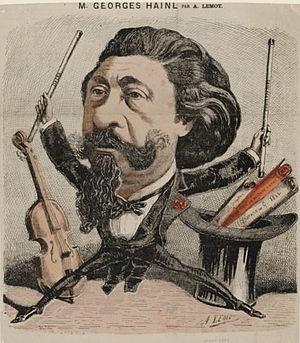
François Hainl dit George ou Georges est un chef d'orchestre, violoncelliste et compositeur français.